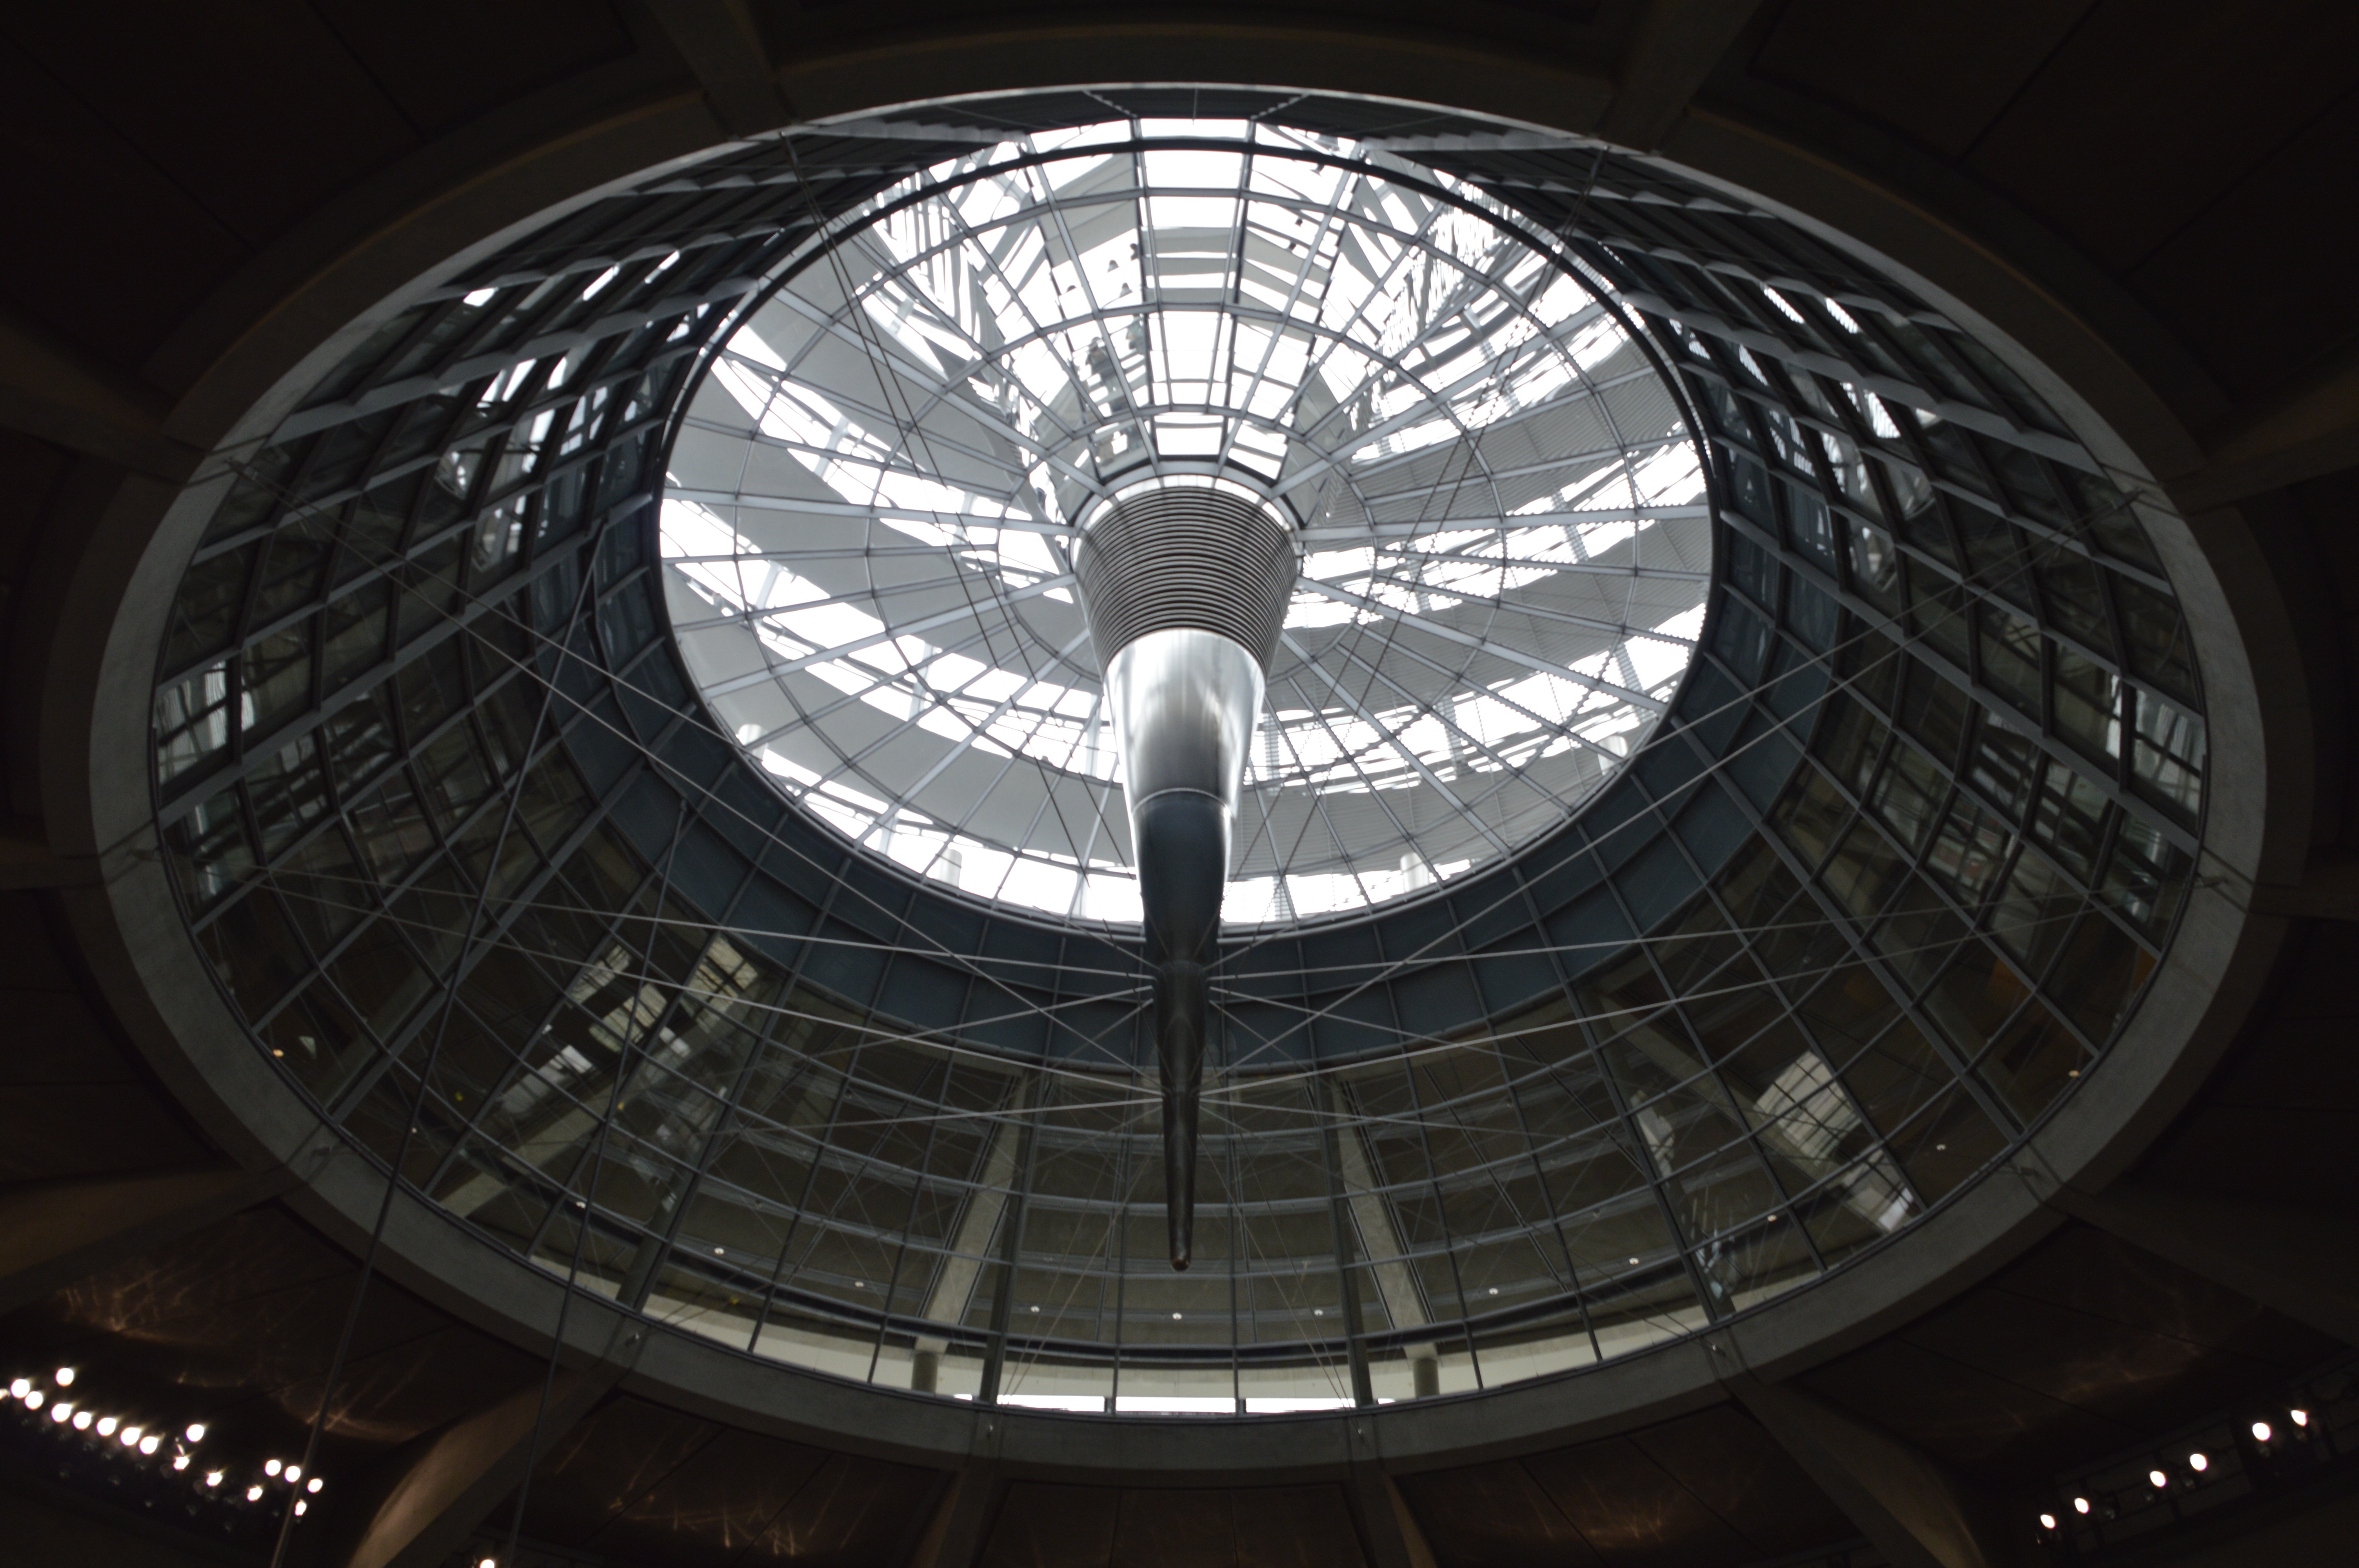
light, wheel, window, building, construction, metal, circle, places of interest, great, symmetry, germany, berlin, government, dome, policy, ventilation, bundestag, glass dome, government buildings